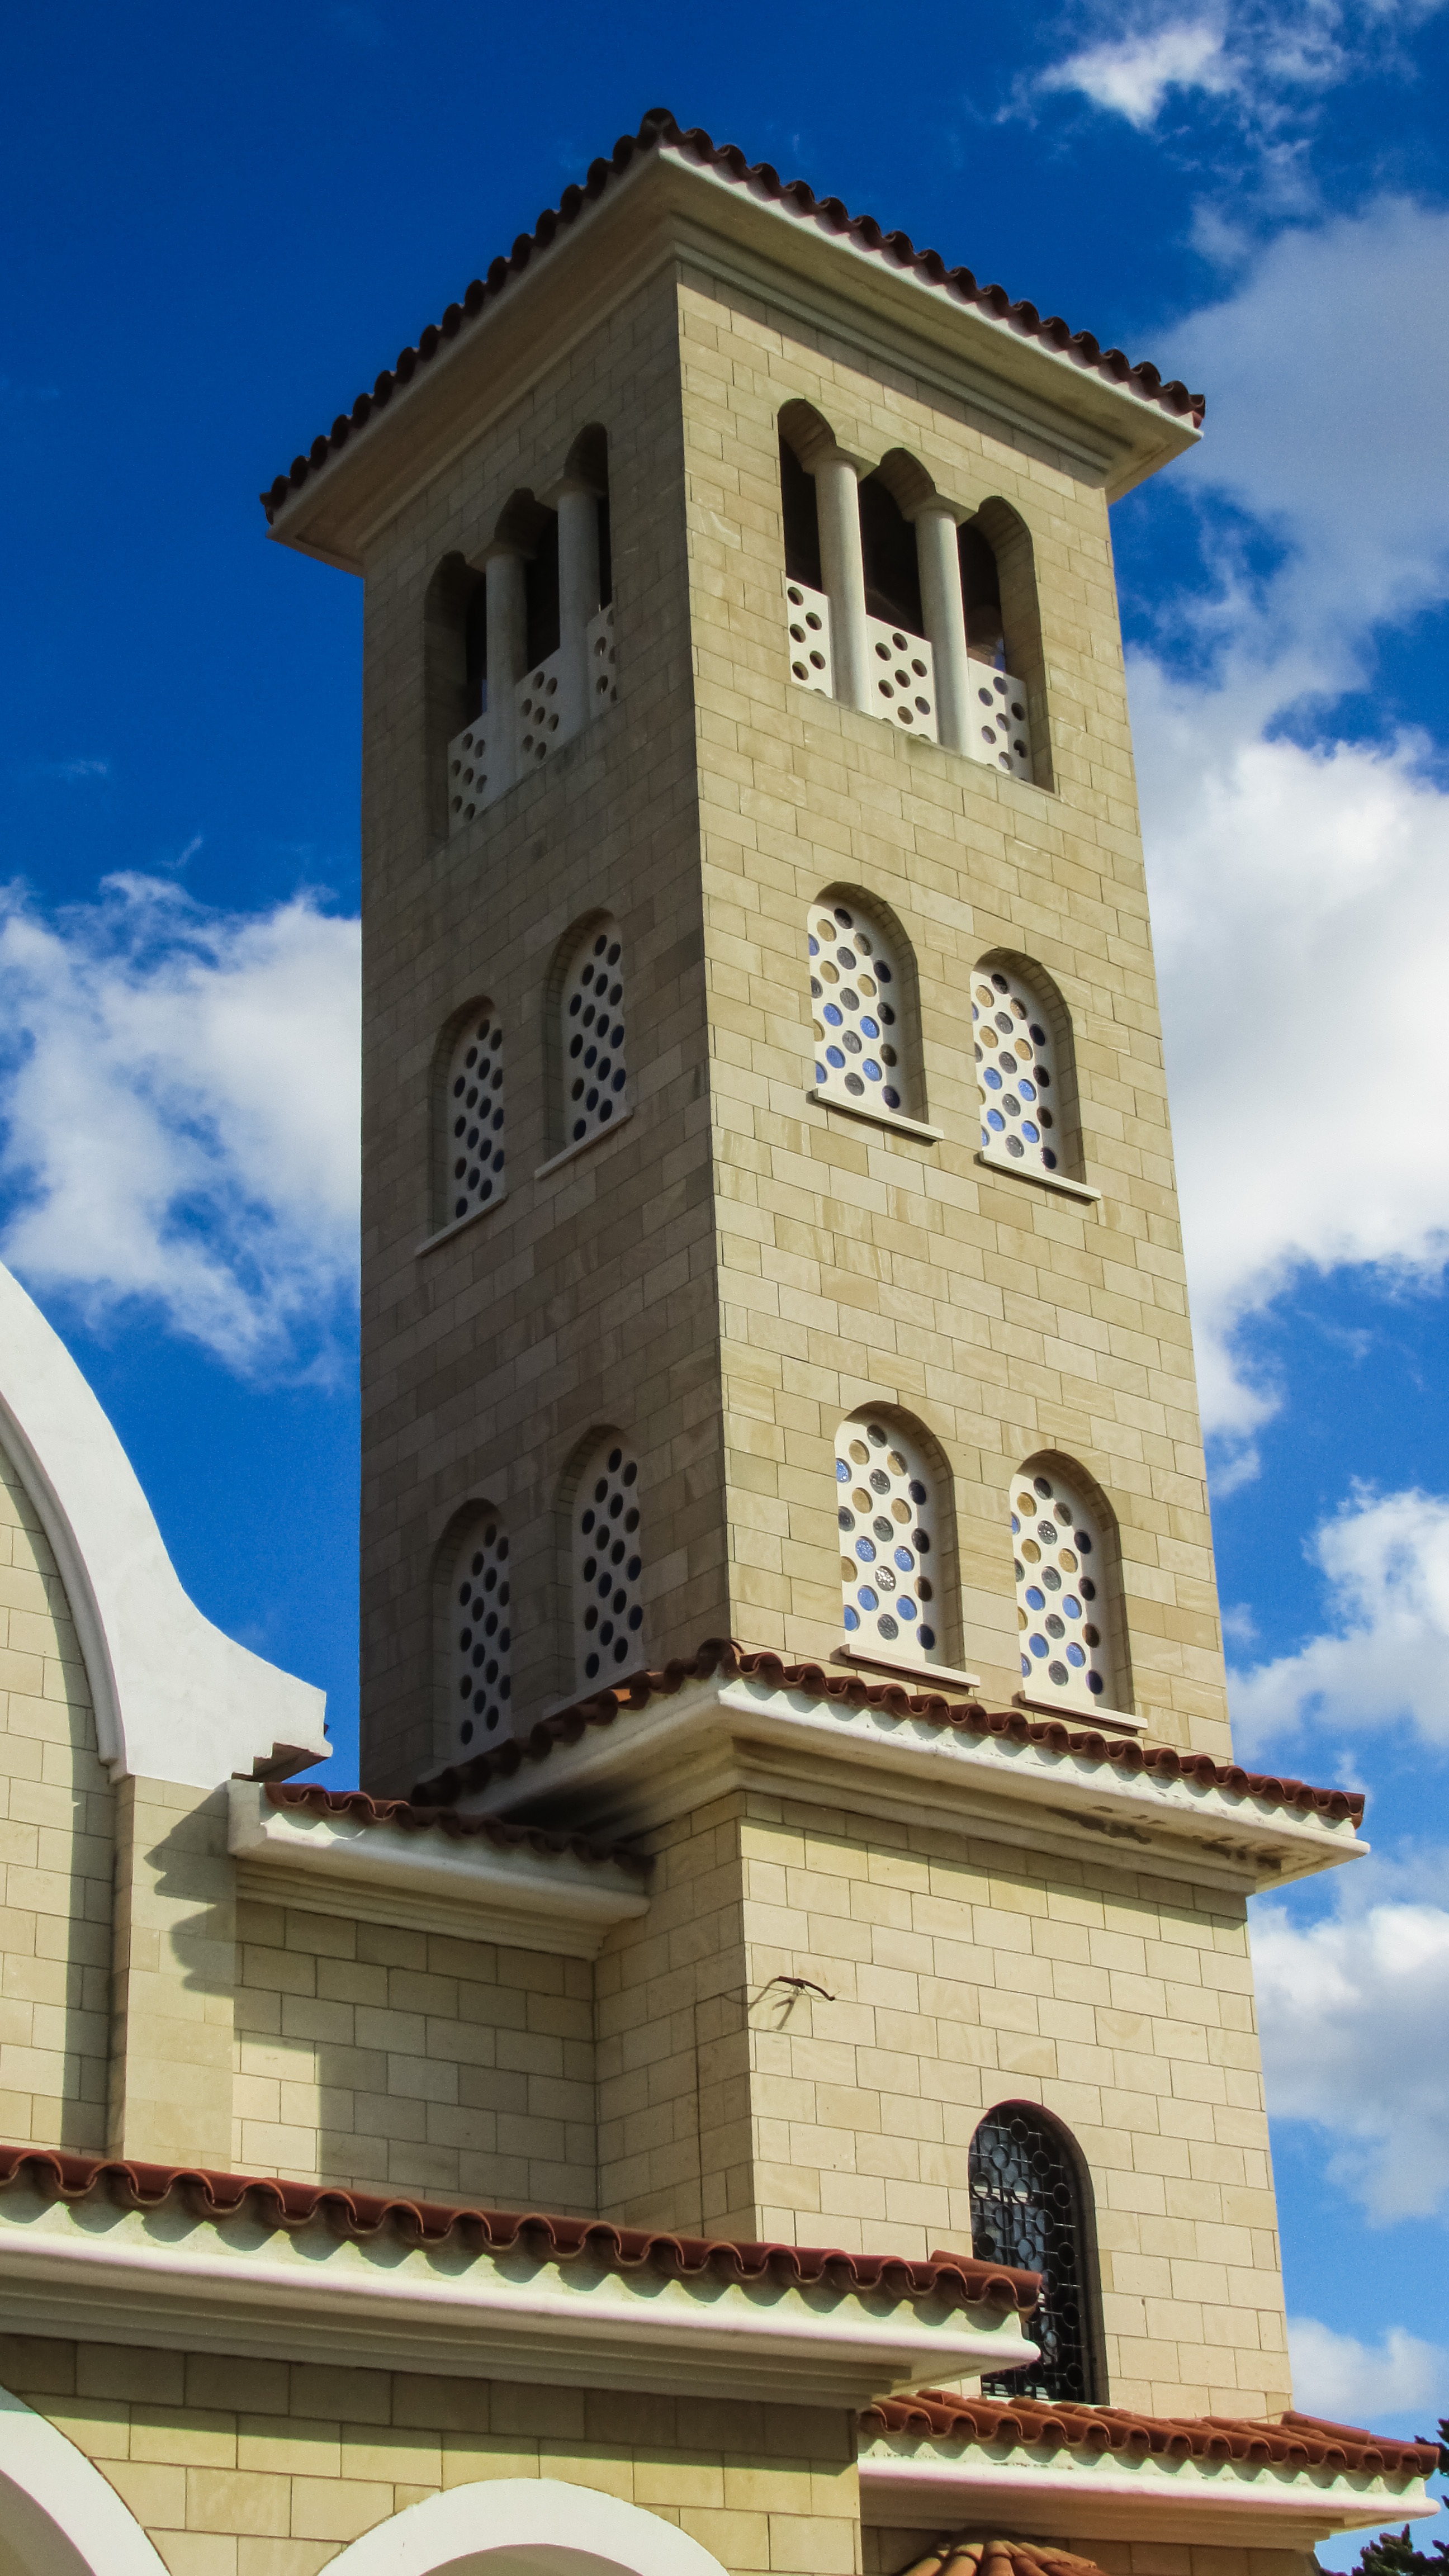
architecture, building, arch, tower, landmark, facade, church, chapel, tourism, place of worship, clock tower, bell tower, steeple, orthodox, cyprus, belfry